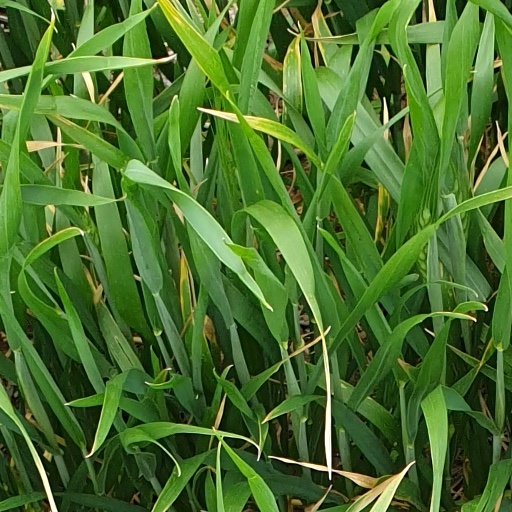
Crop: wheat